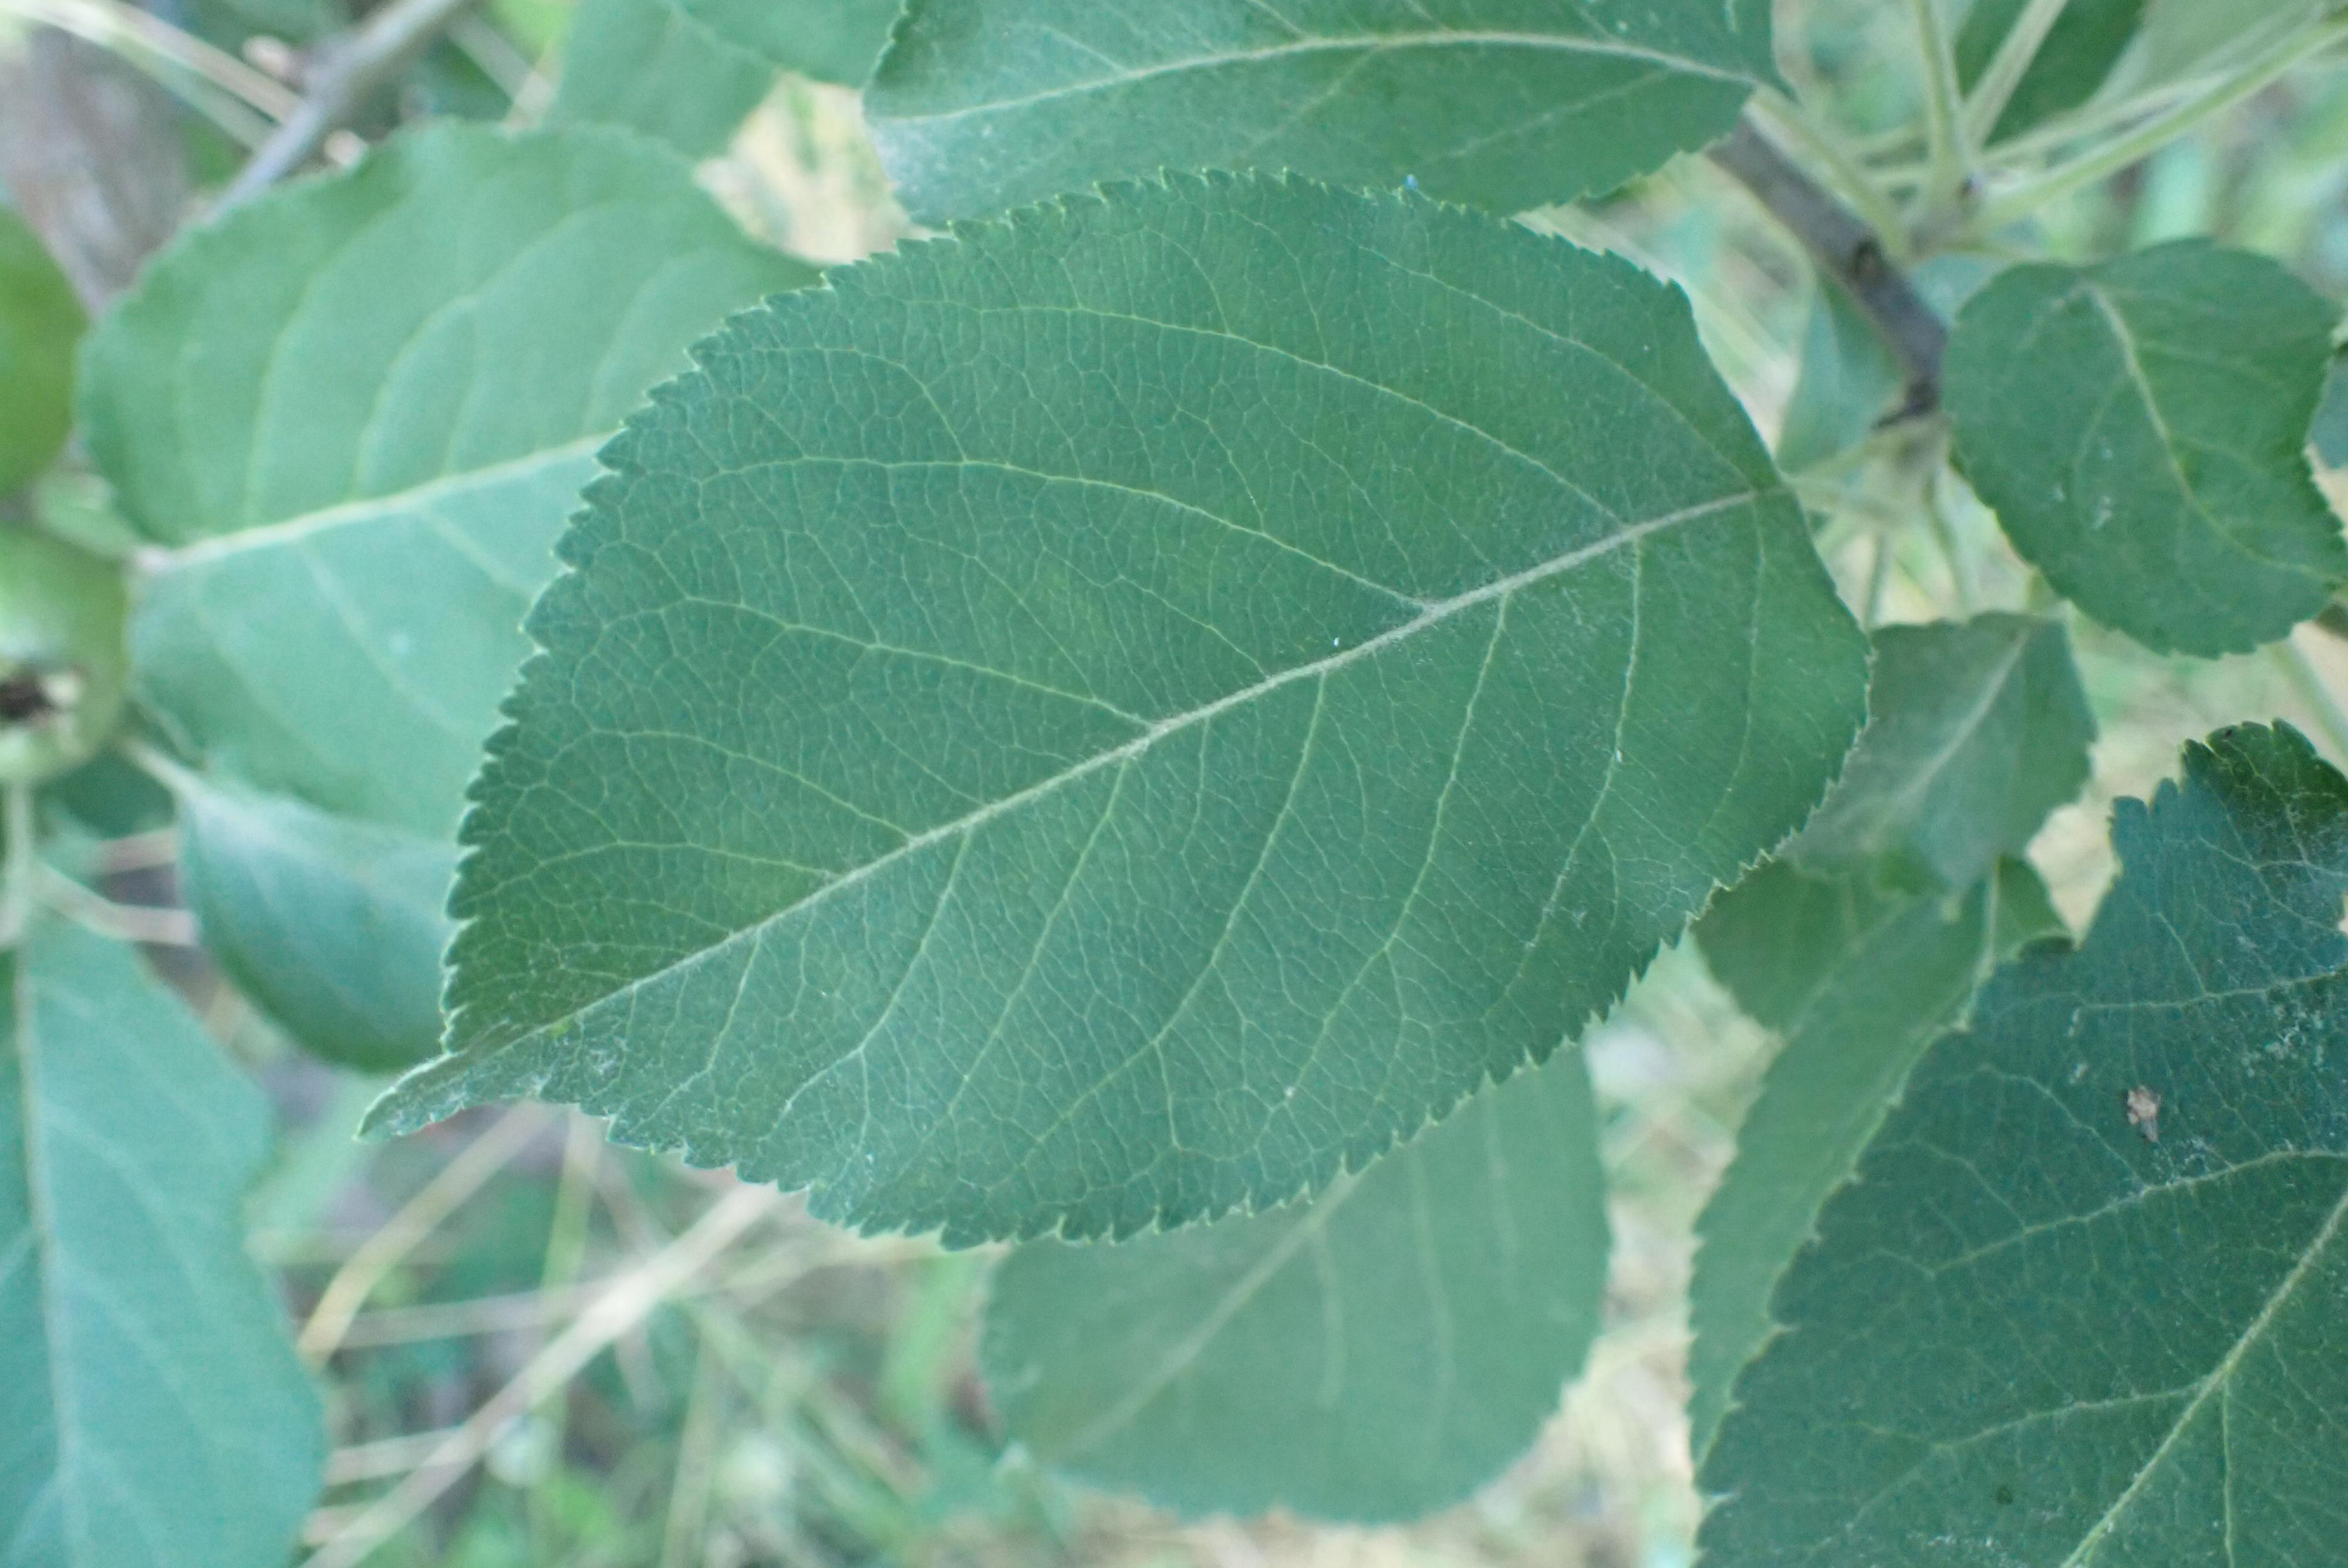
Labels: healthy